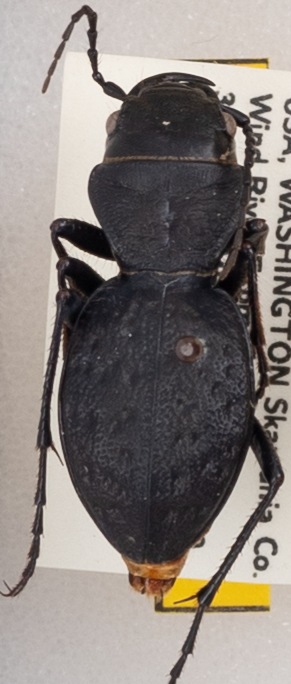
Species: Omus dejeanii
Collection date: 2019-07-30
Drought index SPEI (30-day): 0.156
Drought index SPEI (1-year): -1.45
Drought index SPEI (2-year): -2.09